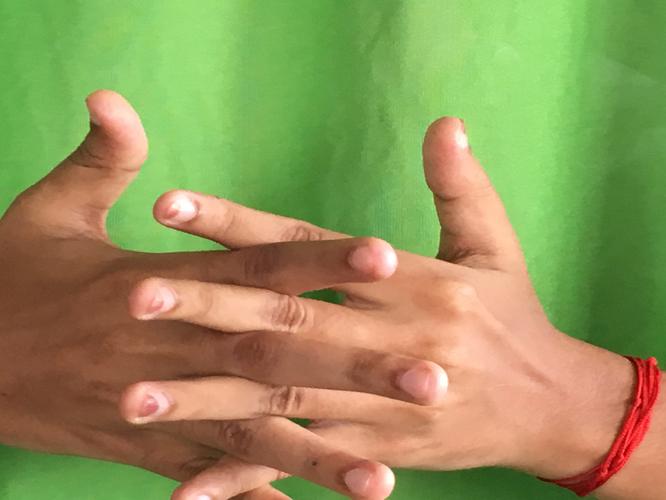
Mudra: Karkatta
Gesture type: double_hand